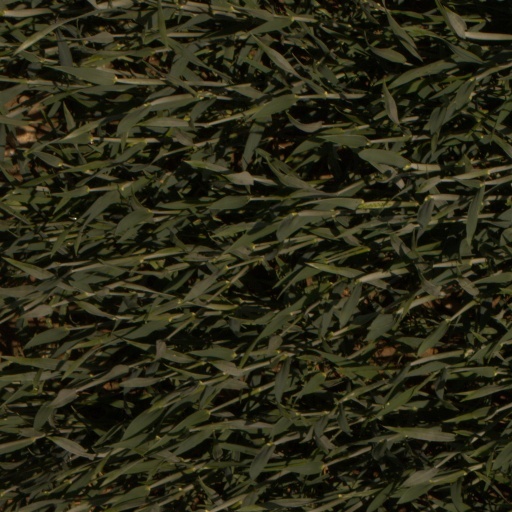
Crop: wheat